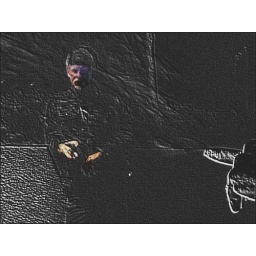
there is gray in my beard now. it wasn't there yesterday. when I stood before. the white window sky